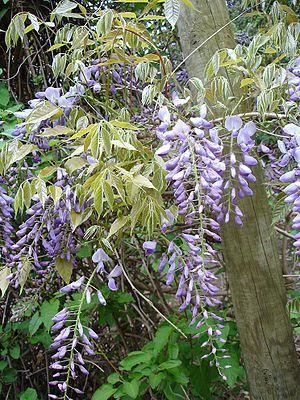
En botanique, la grappe, appelée aussi racème, est une inflorescence simple, c'est-à-dire un ensemble de fleurs disposées selon un certain ordre sur un axe commun. Les fleurs sont pédicellées et les pédicelles s'insèrent en des points différents de l'axe. Tous les pédicelles ont plus ou moins la même taille, les fleurs sont donc réparties le long de l'axe.